Peder Griffenfeld

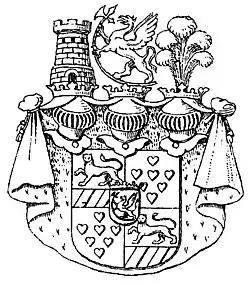
Coat of arms of Griffenfeld.

making them more centralized and efficient; and the positions and duties of the various magistrates, who now also received fixed salaries, were for the first time exactly defined. But what Griffenfeld could create, Griffenfeld could dispense with, and it was not long before he began to encroach upon the jurisdiction of the new departments of state by private conferences with their chiefs. Nevertheless, it is indisputable that, under the single direction of this mastermind, the Danish state was now able, for a time, to utilize all its resources as it had never done before.